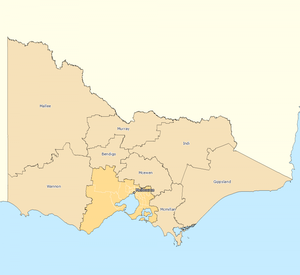
Valgkredse til Repræsentanternes Hus i Australien / Commonwealth valgkredse fra 2010 / Victoria
Valgkredse i resten af Victoria
Der er 150 valgkredse til Repræsentanternes Hus i Australien, kaldet Divisions, som hver vælger en repræsentant til Australiens Repræsentanternes Hus. De betegnes ofte electorates eller seats. Hver valgkreds vælger et medlem til Repræsentanternes hus, så valgkredsene er enkeltmandskredse.